Vehicle registration plates of Mozambique

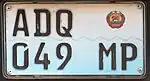
KM 786

Mozambique requires its residents to register their motor vehicles and display vehicle registration plates both at the rear and front of the vehicle.